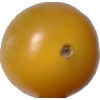
Label: tomato_cherry_yellow